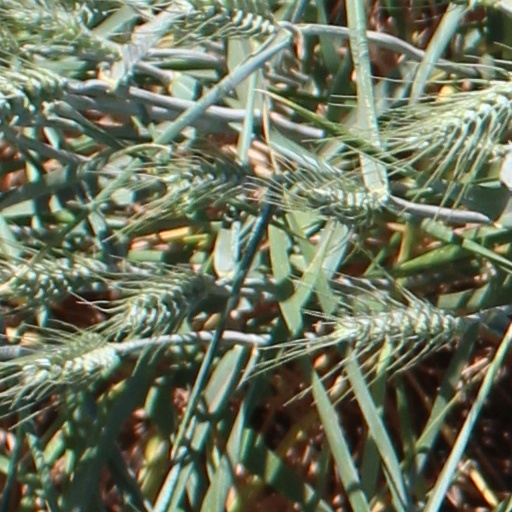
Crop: wheat